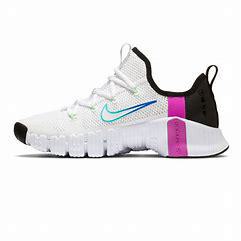
Brand: Nike
Model: Free Metcon 3